Booted eagle

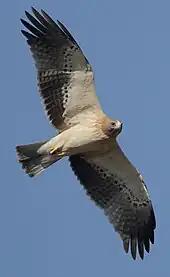
Light morph from below

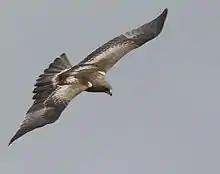
Showing the white marking on the wings termed as "landing lights"

The booted eagle is a small eagle, comparable to the common buzzard in size though more eagle-like in shape. Males grow to about in weight, with females about with a length of 40 cm and a wingspan of 110–132 cm. There are two relatively distinct plumage forms. Pale birds are mainly light grey with a darker head and flight feathers. The other form has mid-brown plumage with dark grey flight feathers. It was found in a study investigating polymorphism that these discrete colour morphs follow a Mendelian inheritance pattern, where the paler allele is dominant. In South Africa, 20% of the population is the dark colour morph. However, the study found that the darker morphs are much more common in the eastern populations such as in Russia. Booted eagles are typically seen in pairs or as solitary individuals.